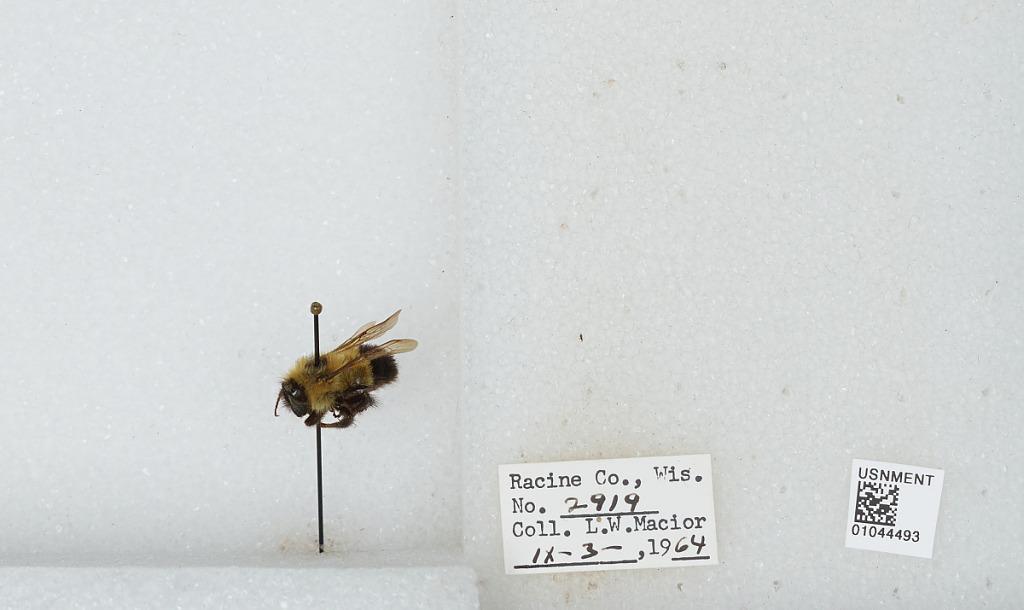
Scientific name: Bombus (Bombus) affinis Cresson
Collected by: L. Macior
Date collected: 1964-9-3
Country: United States
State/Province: Wisconsin
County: Racine
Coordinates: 42.78, -87.76